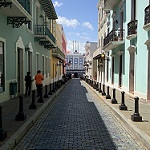
Scene: Outdoor